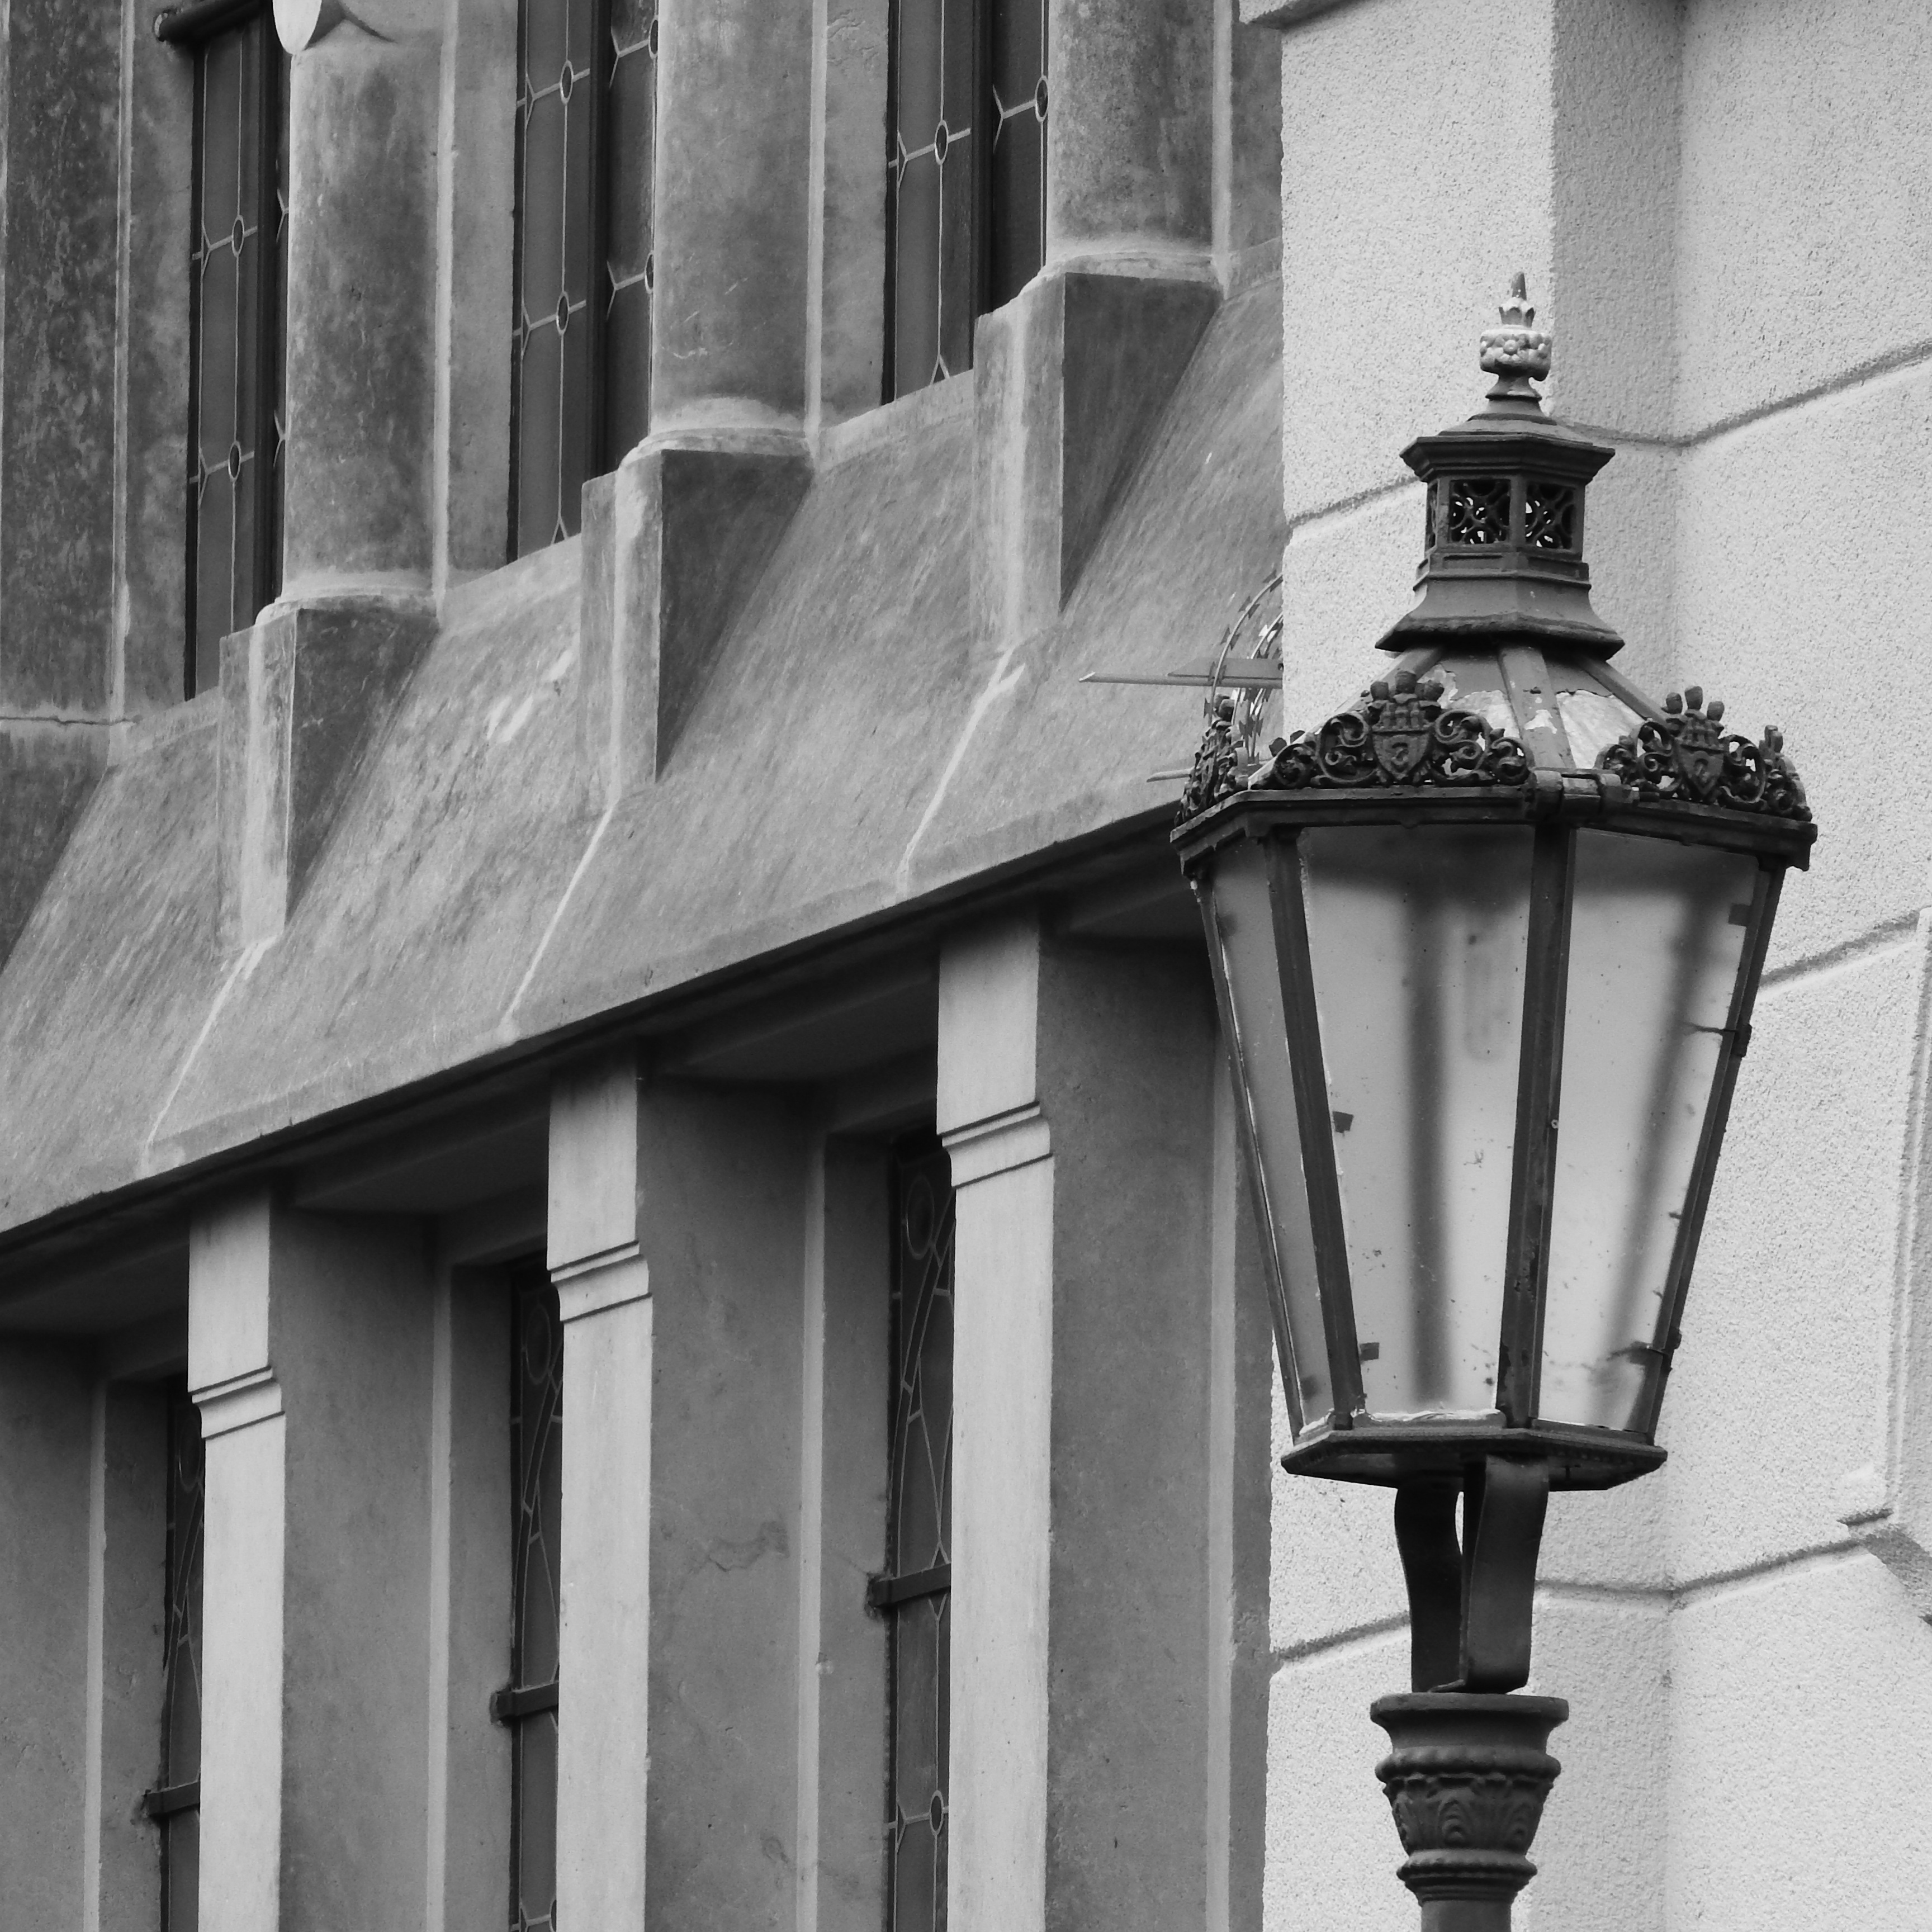
light, black and white, architecture, structure, white, house, window, wall, lantern, column, street light, lamp, black, monochrome, lighting, street lamp, symmetry, history, shape, public lighting, monochrome photography